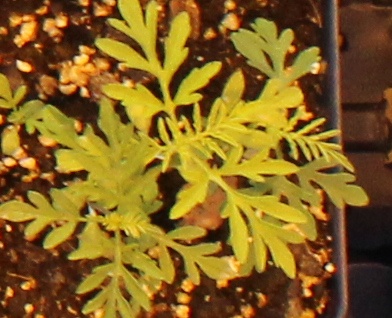
Label: Ragweed